Chris Ransick

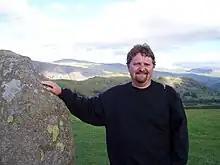
Chris Ransick in 2004

Chris Ransick (1962 – 2019) was a writer of literary fiction and poetry from Colorado. Ransick was appointed by Mayor John Hickenlooper as the poet laureate for the City of Denver, a post Ransick held from 2006 to 2010. He died of pancreatic cancer on November 4, 2019.